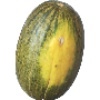
Label: melon_piel_de_sapo